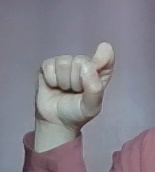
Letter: fa